Zhou Enlai

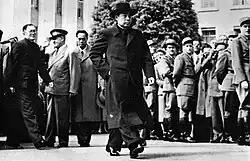
Enlai at Geneva, 26 April 1954

After Harry S. Truman became President of the United States, he nominated General George C. Marshall as his special envoy to China on 15 December 1945. Marshall was charged with brokering a ceasefire between the CCP and KMT, and to influence both Mao and Chiang to abide by the Chongqing agreement, which both had signed. The top leadership within the CCP, including Zhou, viewed Marshall's nomination as a positive development, and hoped that Marshall would be a more flexible negotiator than Hurley had been. Zhou arrived in Chongqing to negotiate with Marshall on 22 December.